Portuguese nautical science

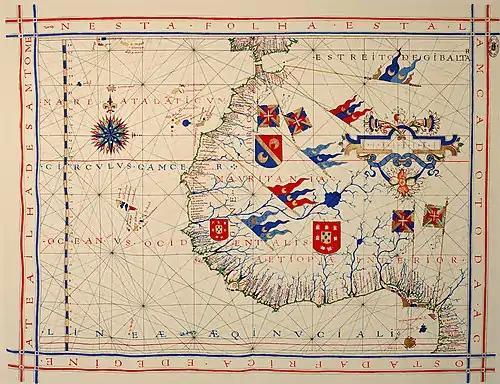
Pre-mercator navigation chart of the Coast of Africa (1571), by Fernão Vaz Dourado (Torre do Tombo, Lisbon)

It is thought that Jehuda Cresques, son of the Catalan cartographer Abraham Cresques has been one of the notable cartographers at the service of Prince Henry. However, the oldest signed Portuguese sea chart is a Portolan made by Pedro Reinel in 1485 representing Western Europe and parts of Africa, reflecting the explorations made by Diogo Cão. Reinel was also author of the first nautical chart known with an indication of latitudes in 1504 and the first representation of a Wind rose.